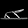
Label: Sandal